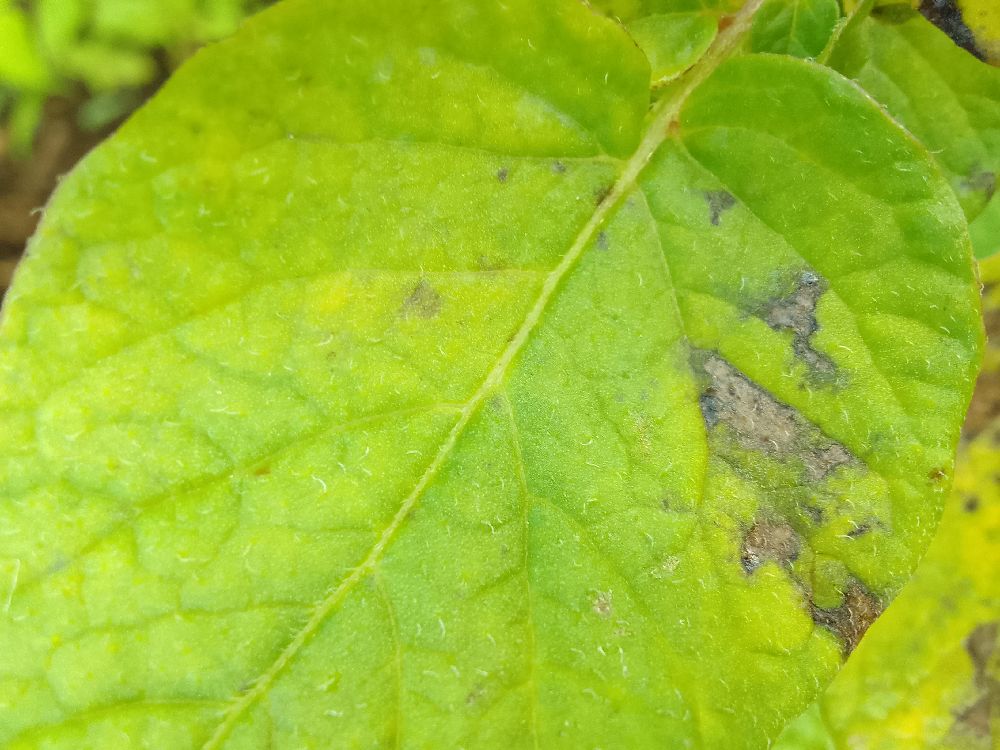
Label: Early blight